Military Intelligence Service (United States)

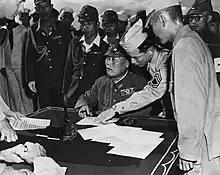
An MIS interpreter assists Japanese Lt Gen Tachibana as he prepares to surrender at the Bonin Islands

As the first MISLS class completed its training in May 1942, its students were immediately sent to the frontlines, participating in Guadalcanal to interrogate the first captured Japanese pilot. At first, commanders were skeptical of the Nisei linguists. The first unit of MIS deployed under the command of Capt John Burden with the 37th Infantry Division to the Solomon Islands campaign. Upon arrival, Burden and his Nisei predictably found themselves assigned to menial tasks translating non-sensitive personal letters far from the front due to the lack of trust. After a chance meeting with Admiral Halsey, Halsey confessed to Burden that his own Caucasian interpreters only had a rudimentary understanding of Japanese and could only decipher the names of the prisoners. Burden convinced Halsey to give him a chance. Burden demonstrated the wealth of information that could be provided by a fully fluent linguist and vouched for the Nisei soldiers in his command to meet the demand. His presence proved to be instrumental in opening the eyes of the American field commanders to the value of the Nisei linguists.